Philippe Kirsch

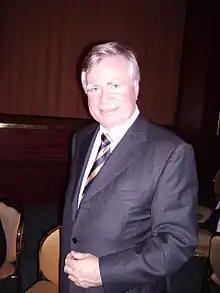

Philippe Kirsch, (born April 1, 1947) is a Canadian lawyer who served as a judge of the International Criminal Court from 2003 to 2009 and was the Court's first president.